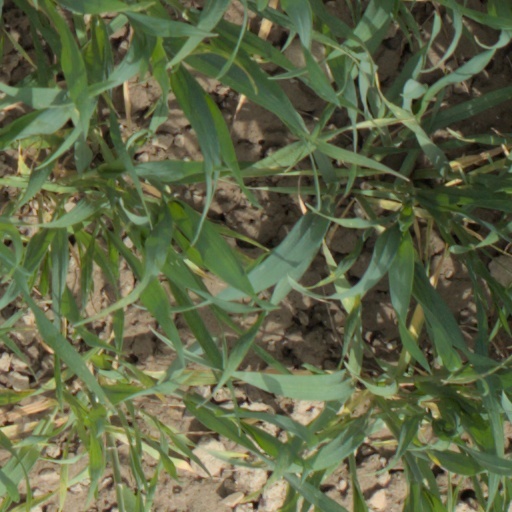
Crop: wheat